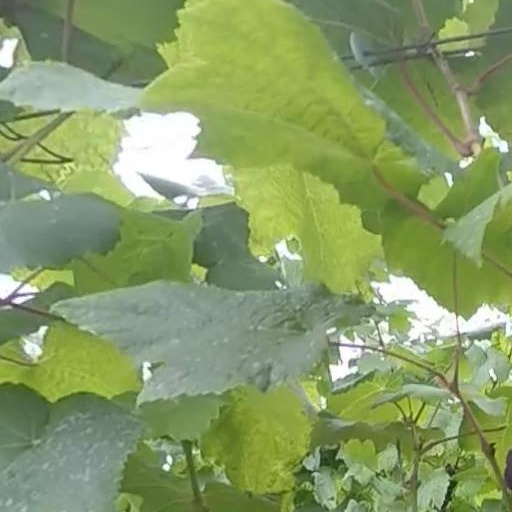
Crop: grape